Dmitri Feodorovich Trepov

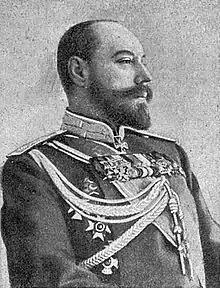
Dmitriy Trepov

Dmitri Feodorovich Trepov (transliterated at the time as Trepoff) (15 December 1850 – 15 September 1906) was Head of the Moscow police, Governor-General of St. Petersburg with extraordinary powers, and Assistant Interior Minister with full control of the police. His attempts to restore order were overwhelmed by the revolution of 1905; he retained influence with the Tsar Nicholas II, when appointed as the Commandant of the Imperial Palace.